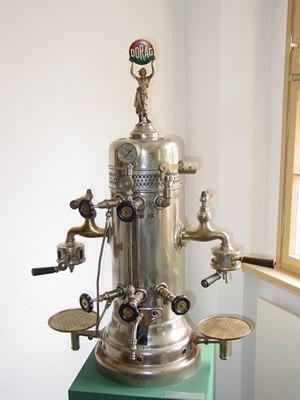
La cafetière est un récipient ou un appareil, servant à préparer ou à servir le café.